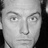
Emotion: surprise